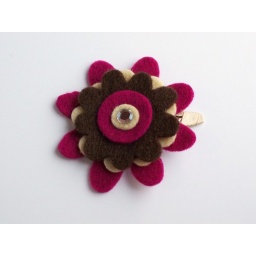
A funky ribbon lined snap clip with layered felt flower in rose/cream/cocoa brown and crystal centre.